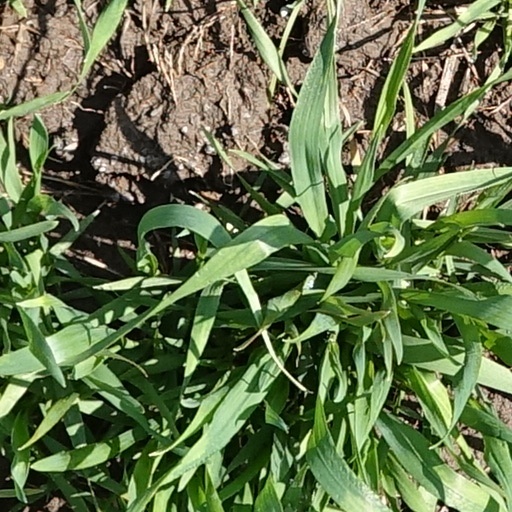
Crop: wheat